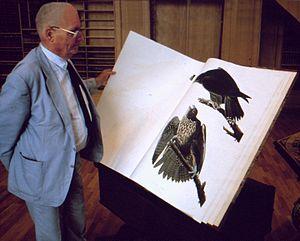
Le Profeseur Jean Dorst, ancien directeur du Muséum national d'Histoire naturelle de Paris, consultant le livre de J.J. Audubon The Birds of America
Jean Dorst, né à Brunstatt le 7 août 1924 et mort à Paris le 8 août 2001, est un ornithologue français.